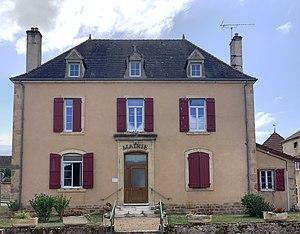
Mairie de Gibles.
Gibles est une commune française située dans le département de Saône-et-Loire en région Bourgogne-Franche-Comté.